Ladbroke Road

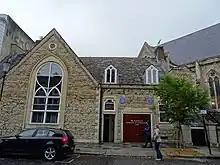
Mercury Theatre, Ladbroke Road, in 2015

It runs roughly west to east from its junction with Portland Road to one with Kensington Park Road.